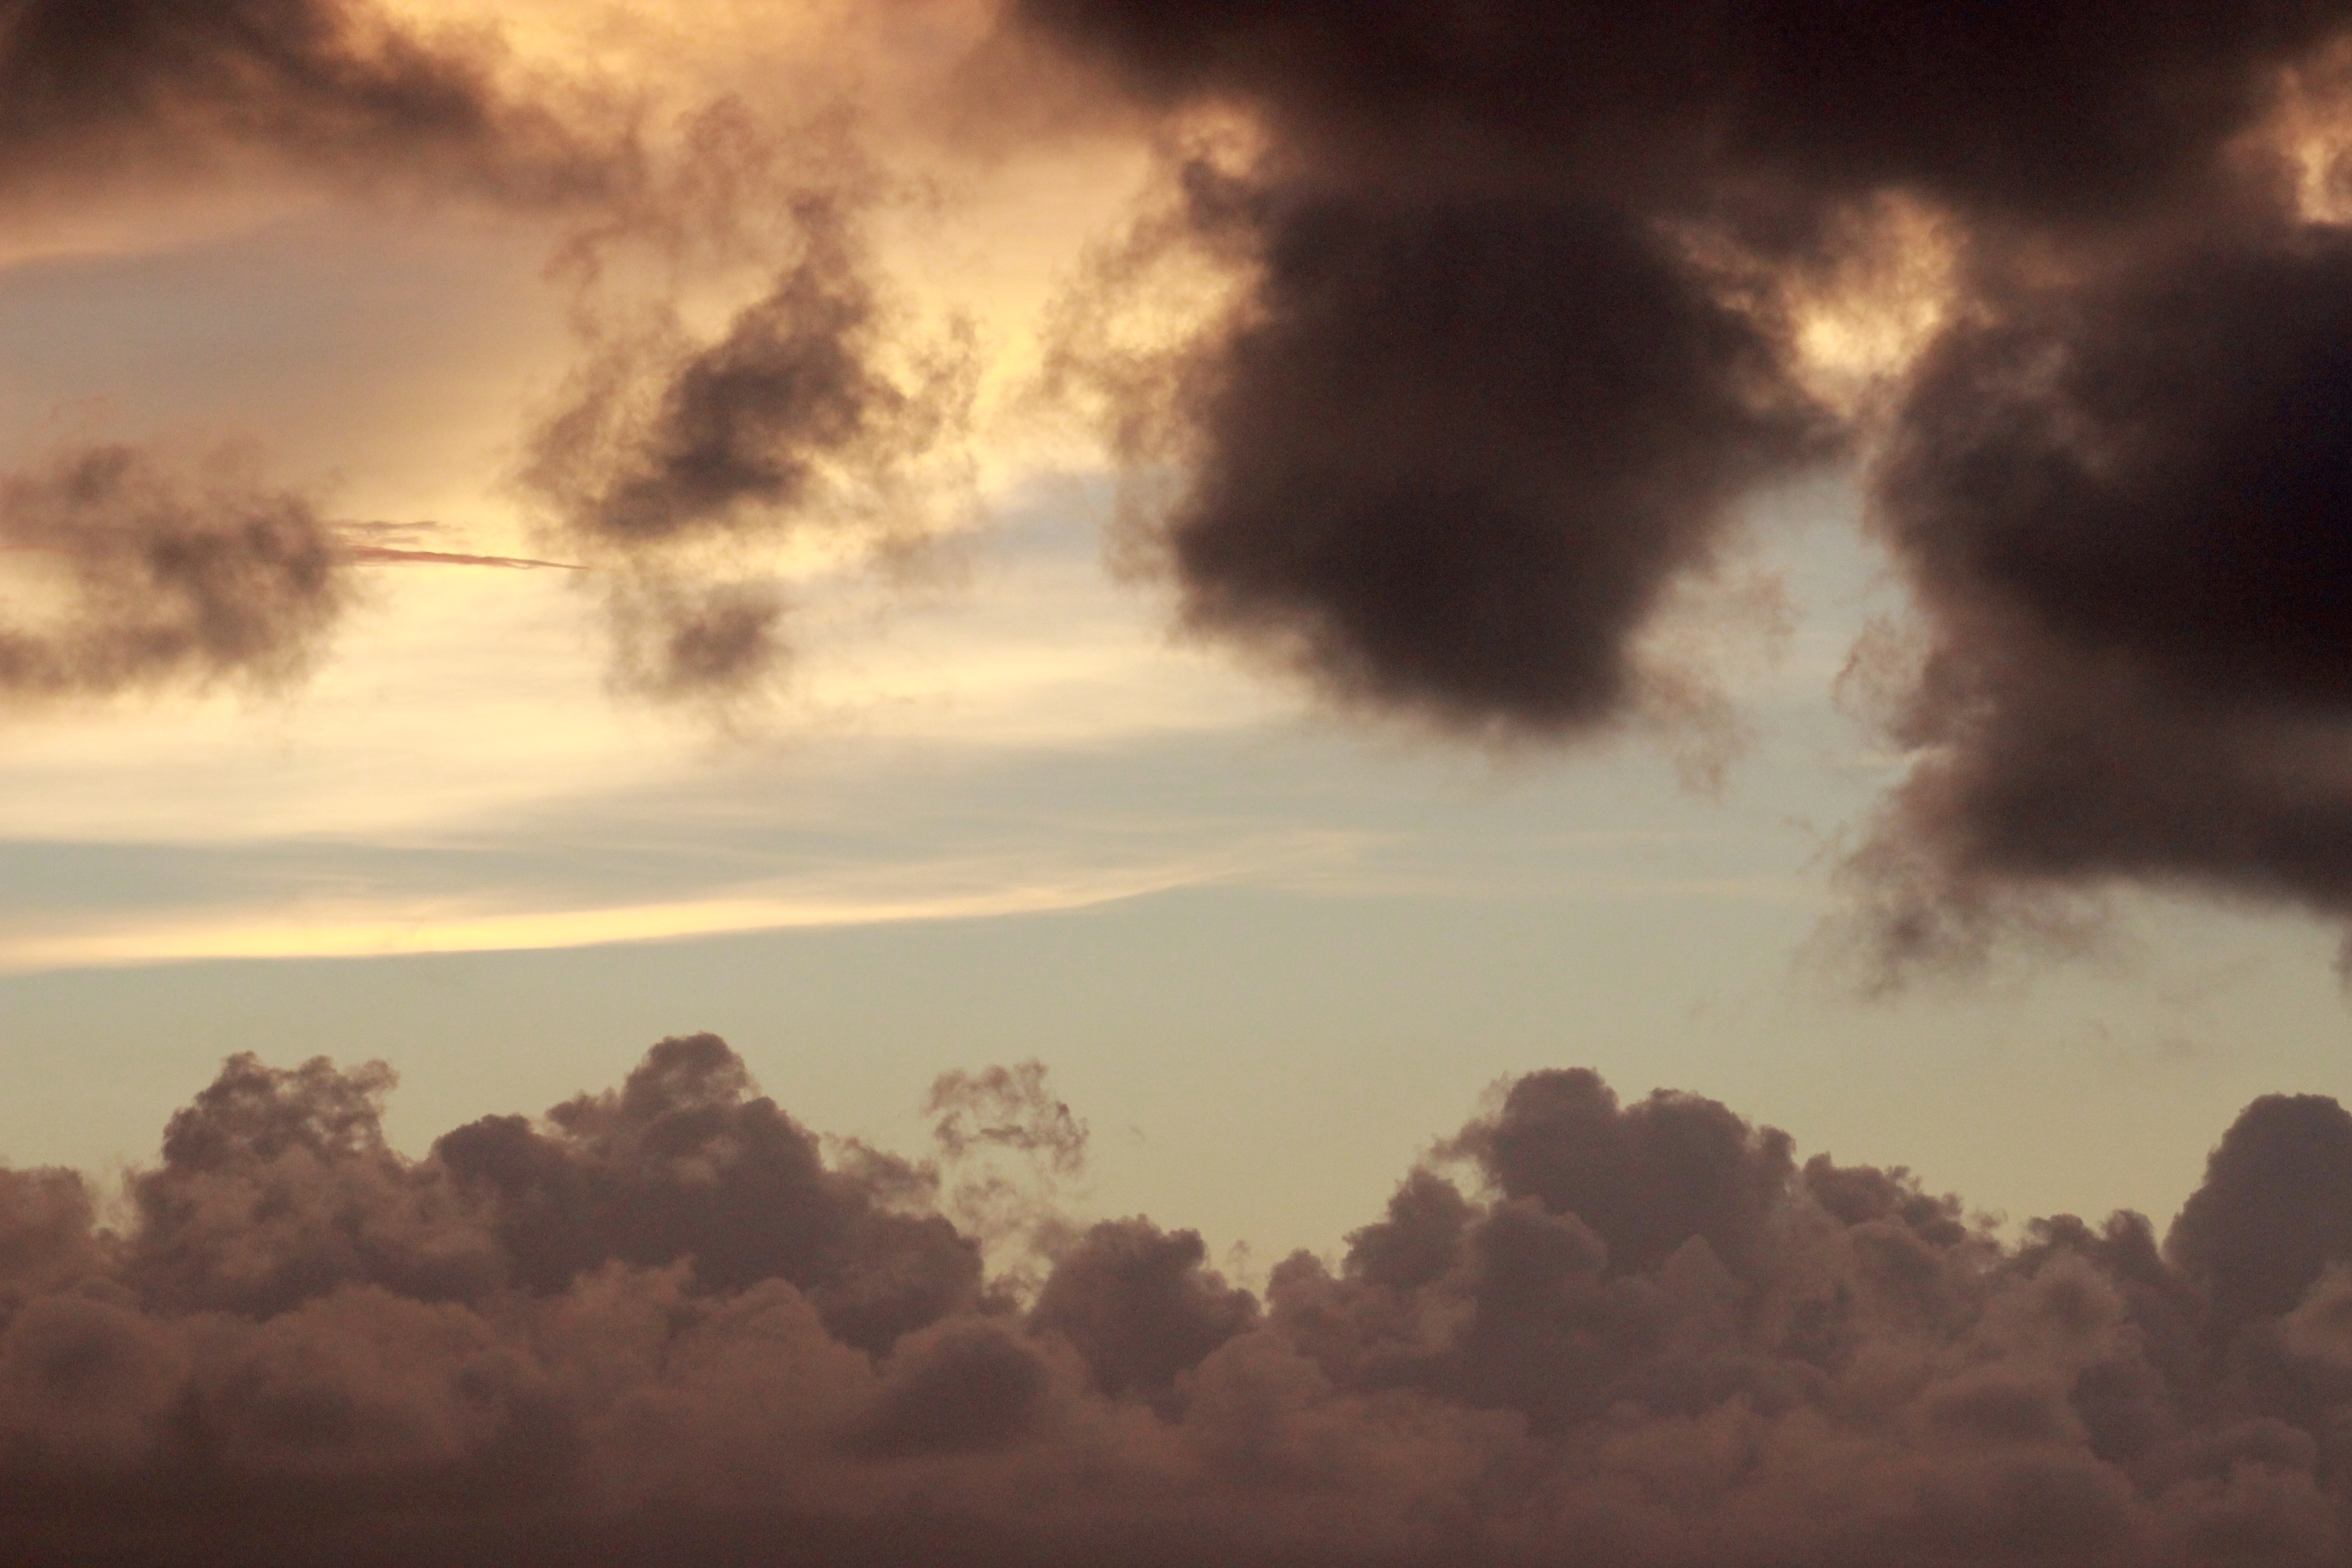
horizon, cloud, sky, sun, sunrise, sunset, field, sunlight, morning, dawn, atmosphere, dusk, evening, clouds, afterglow, meteorological phenomenon, atmospheric phenomenon